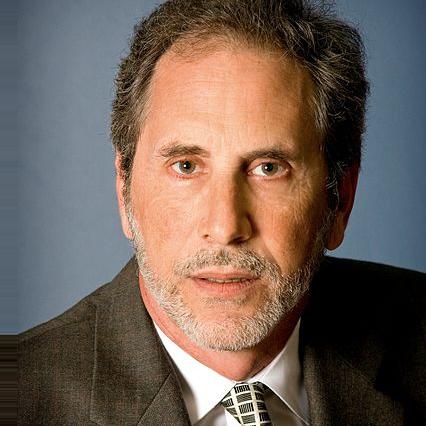
Age: 50